A Society Exile

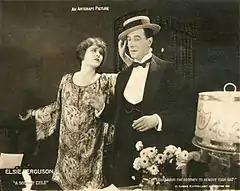
Film still; Elsie Ferguson and Warburton Gamble.

With no prints of "A Society Exile" located in any film archives, it is considered a lost film. In February 2021, the film was cited by the National Film Preservation Board on their Lost U.S. Silent Feature Films list.